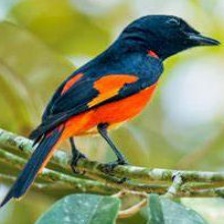
Species: FIERY MINIVET
Scientific name: PERICROCOTUS IGNEUS